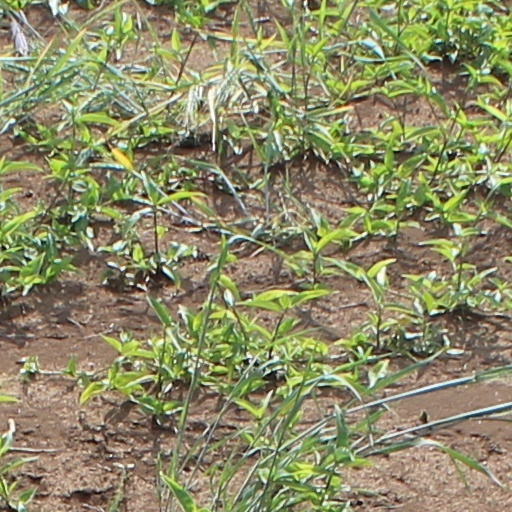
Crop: wheat